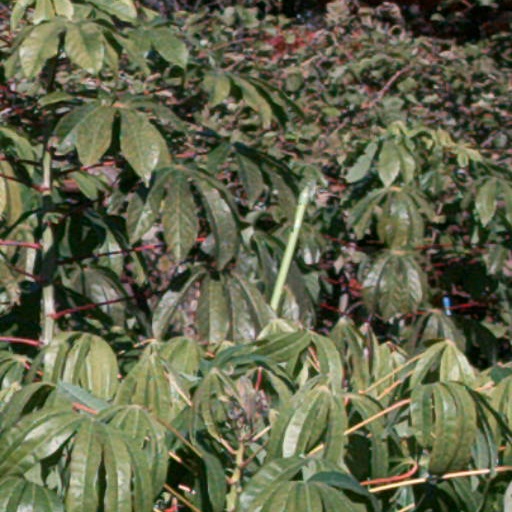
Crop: cassava